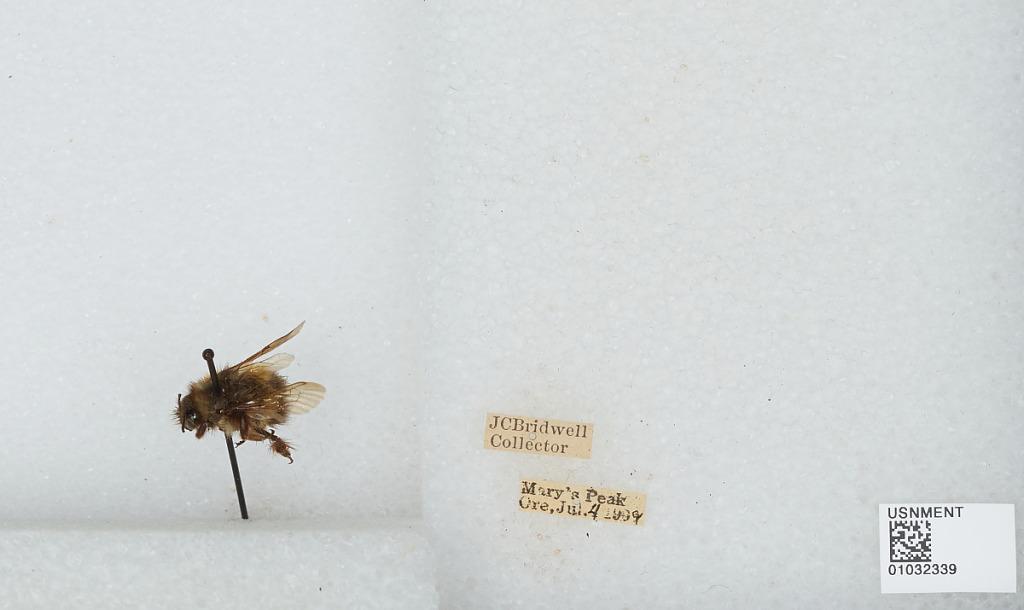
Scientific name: Bombus (Pyrobombus) sitkensis Nylander
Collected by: J. Bridwell
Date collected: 1909-7-4
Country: United States
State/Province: Oregon
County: Benton
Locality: Mary's Peak
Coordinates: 44.5044, -123.552